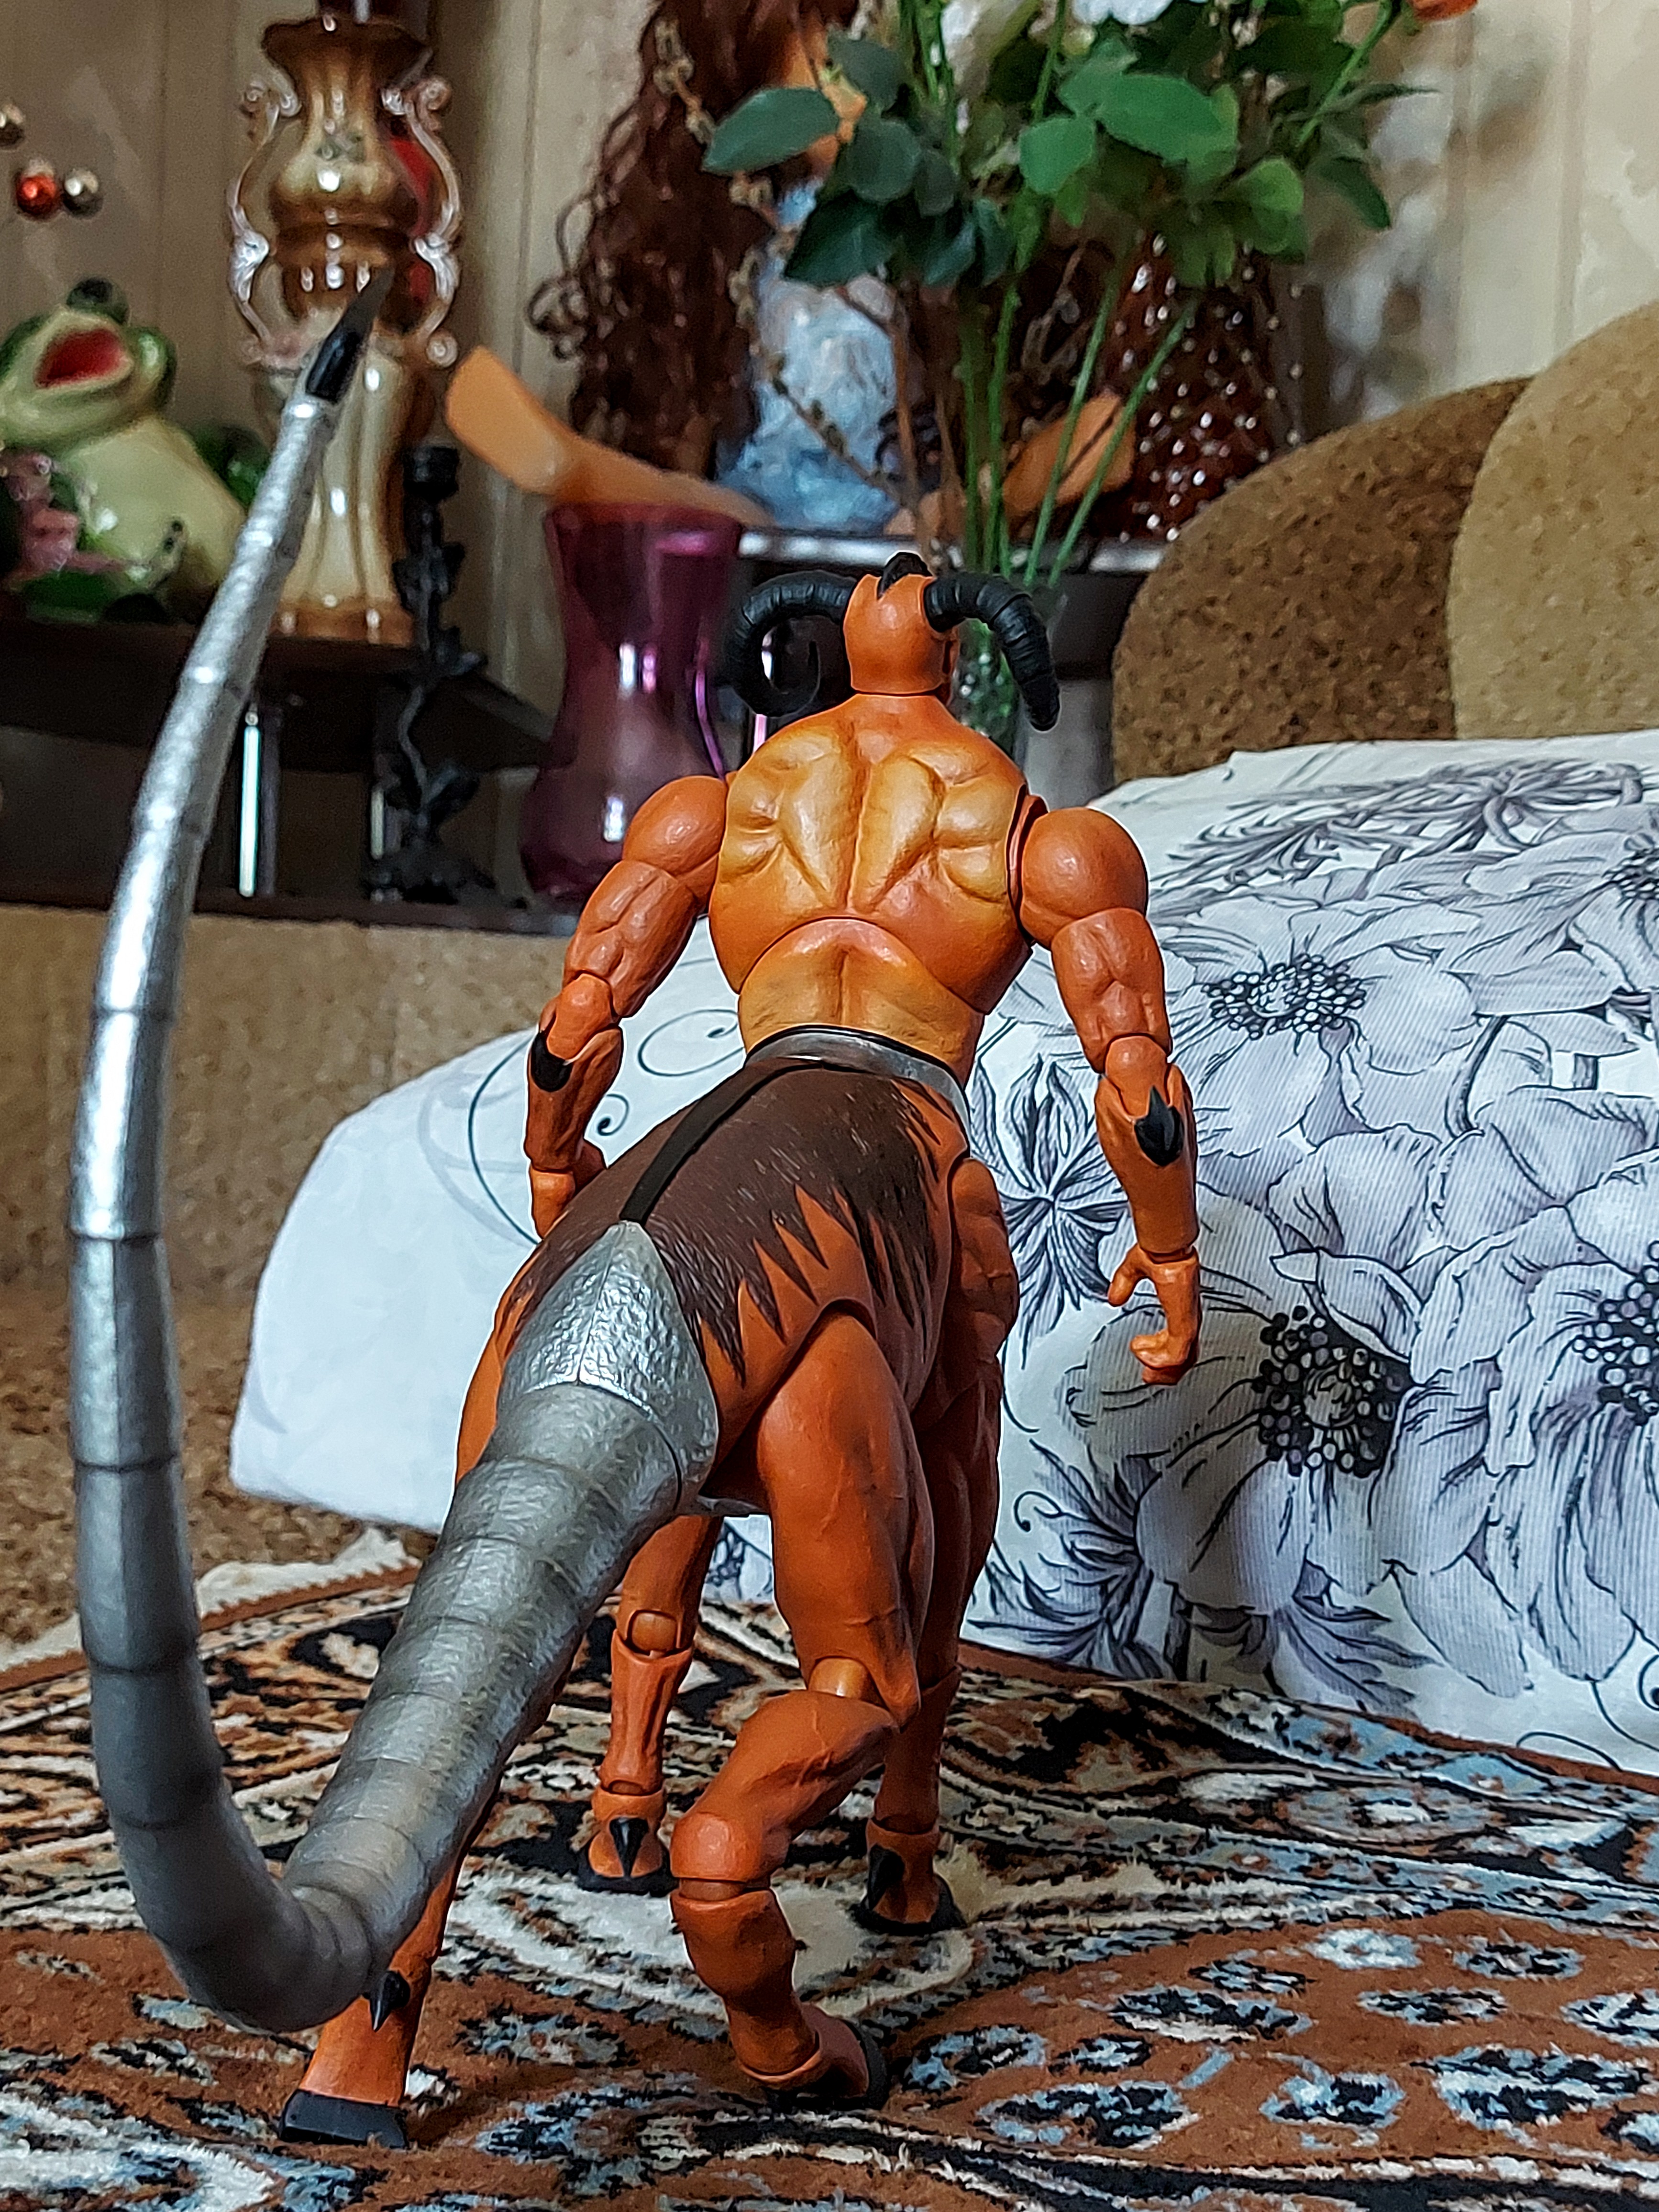
Shokan, storm, collectibles, warrior, fighter, action, figure, textile, plant, thigh, Barechested, art, human leg, toy, fictional character, chest, flooring, flesh, pattern, cg artwork, sitting, fiction, visual arts, metal, room, barefoot, action figure, fun